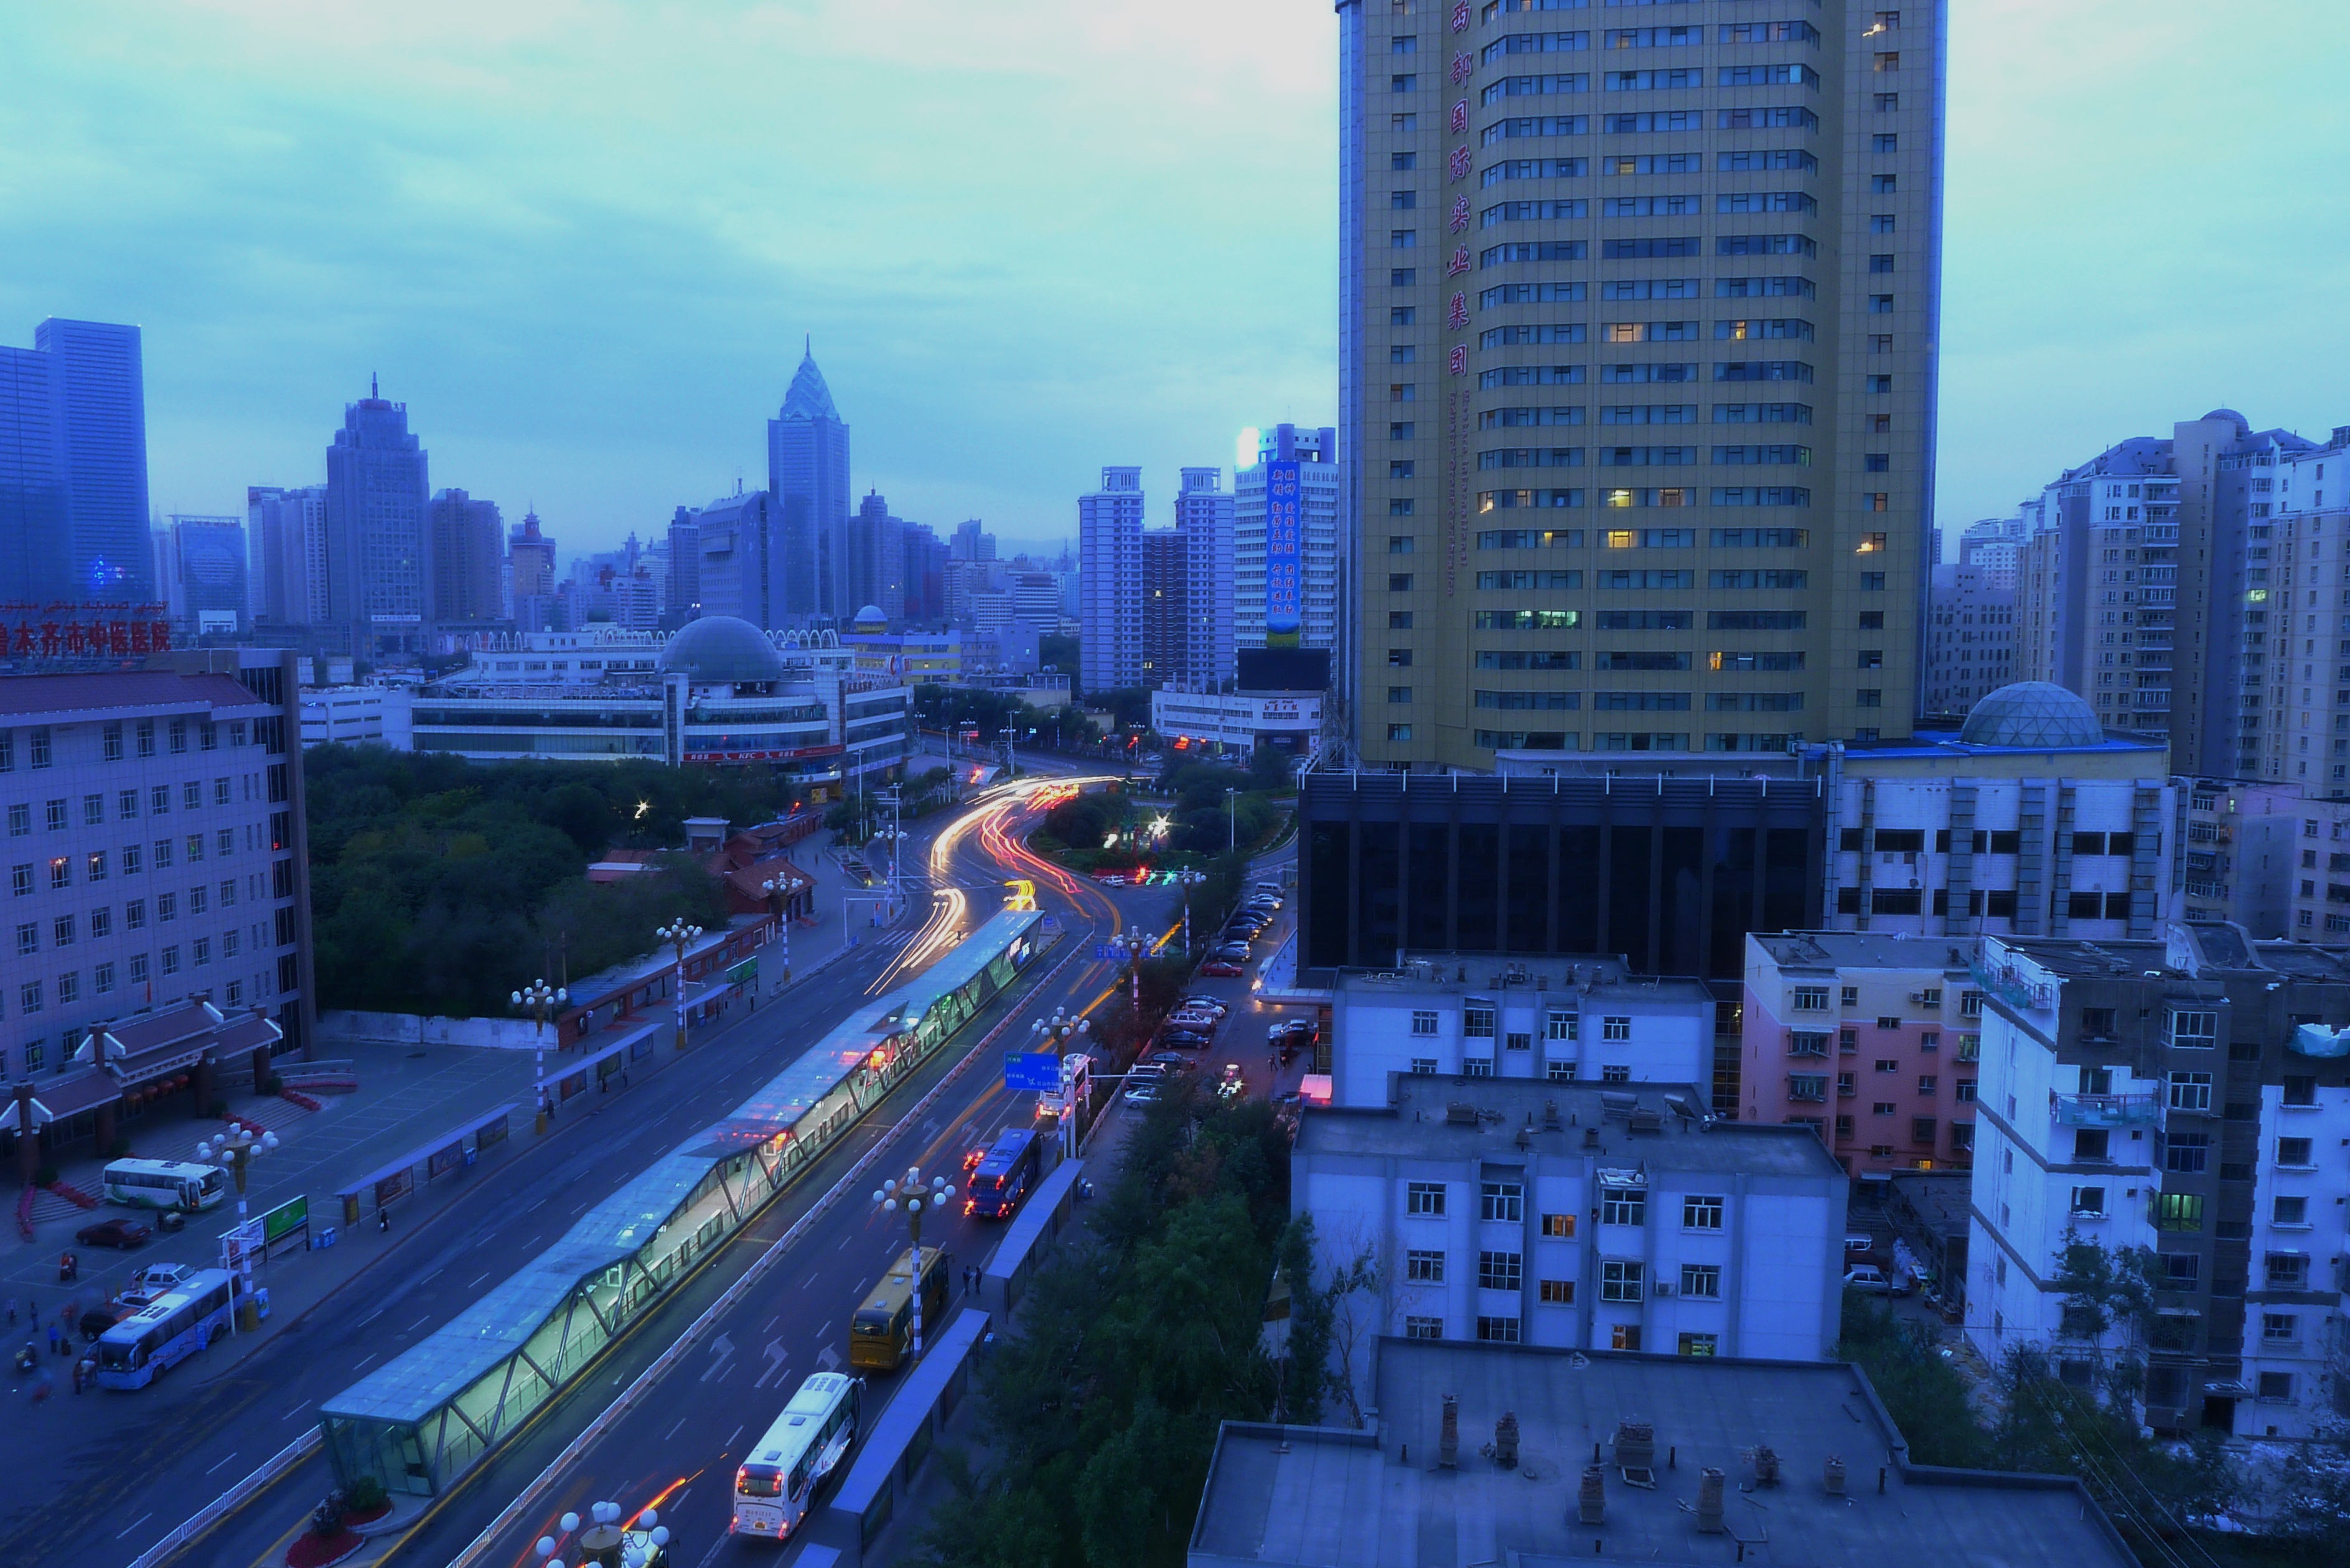
horizon, skyline, night, building, city, skyscraper, cityscape, downtown, dusk, evening, tower, landmark, traffic light, tower block, metropolis, screenshot, early in the morning, aerial photography, urban area, residential area, human settlement, atmosphere of earth, metropolitan area, urumqi